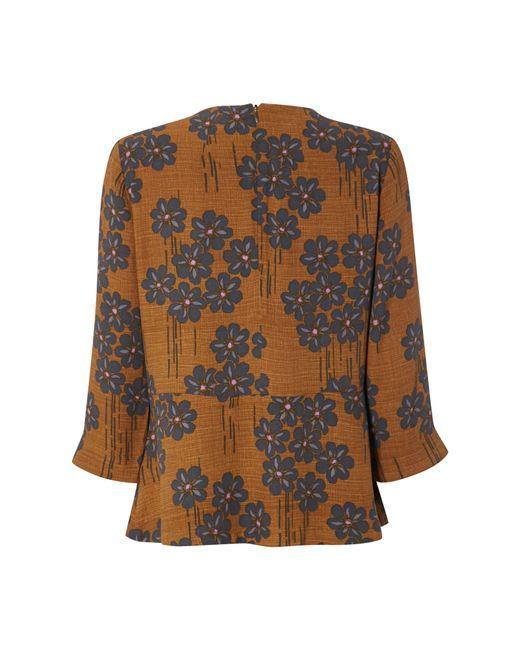
Braune Damenbluse mit Blumendruck und mittellangen Ärmeln